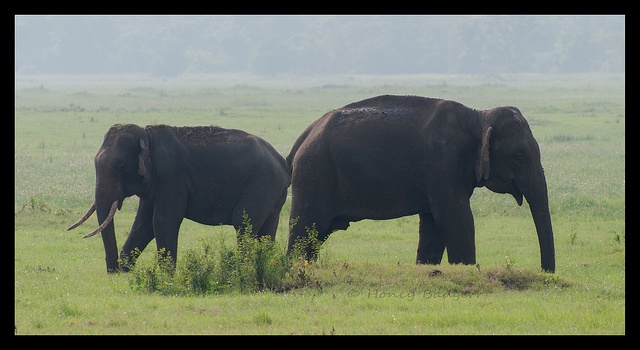
A couple of elephants standing next to each other.
two elephants standing next to each other but facing away from each other
two elephants on a field with a fogy background
Two elephants that are standing in the grass.
Two elephants back to back in a green field.